Plymouth and Dartmoor Railway

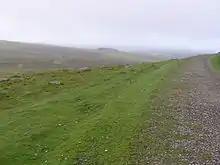
Near Foggintor looking south-west to the lower alignment

Sir Thomas Tyrwhitt was a substantial and philanthropic landowner in Devon and Cornwall. He had founded the settlement that he called Princetown, on Dartmoor, and he was anxious to improve the living conditions of the inhabitants. Dartmoor prison had been completed at Princetown in 1809 as a prisoner-of-war detention facility, but the peace following 1815 emptied the prison.